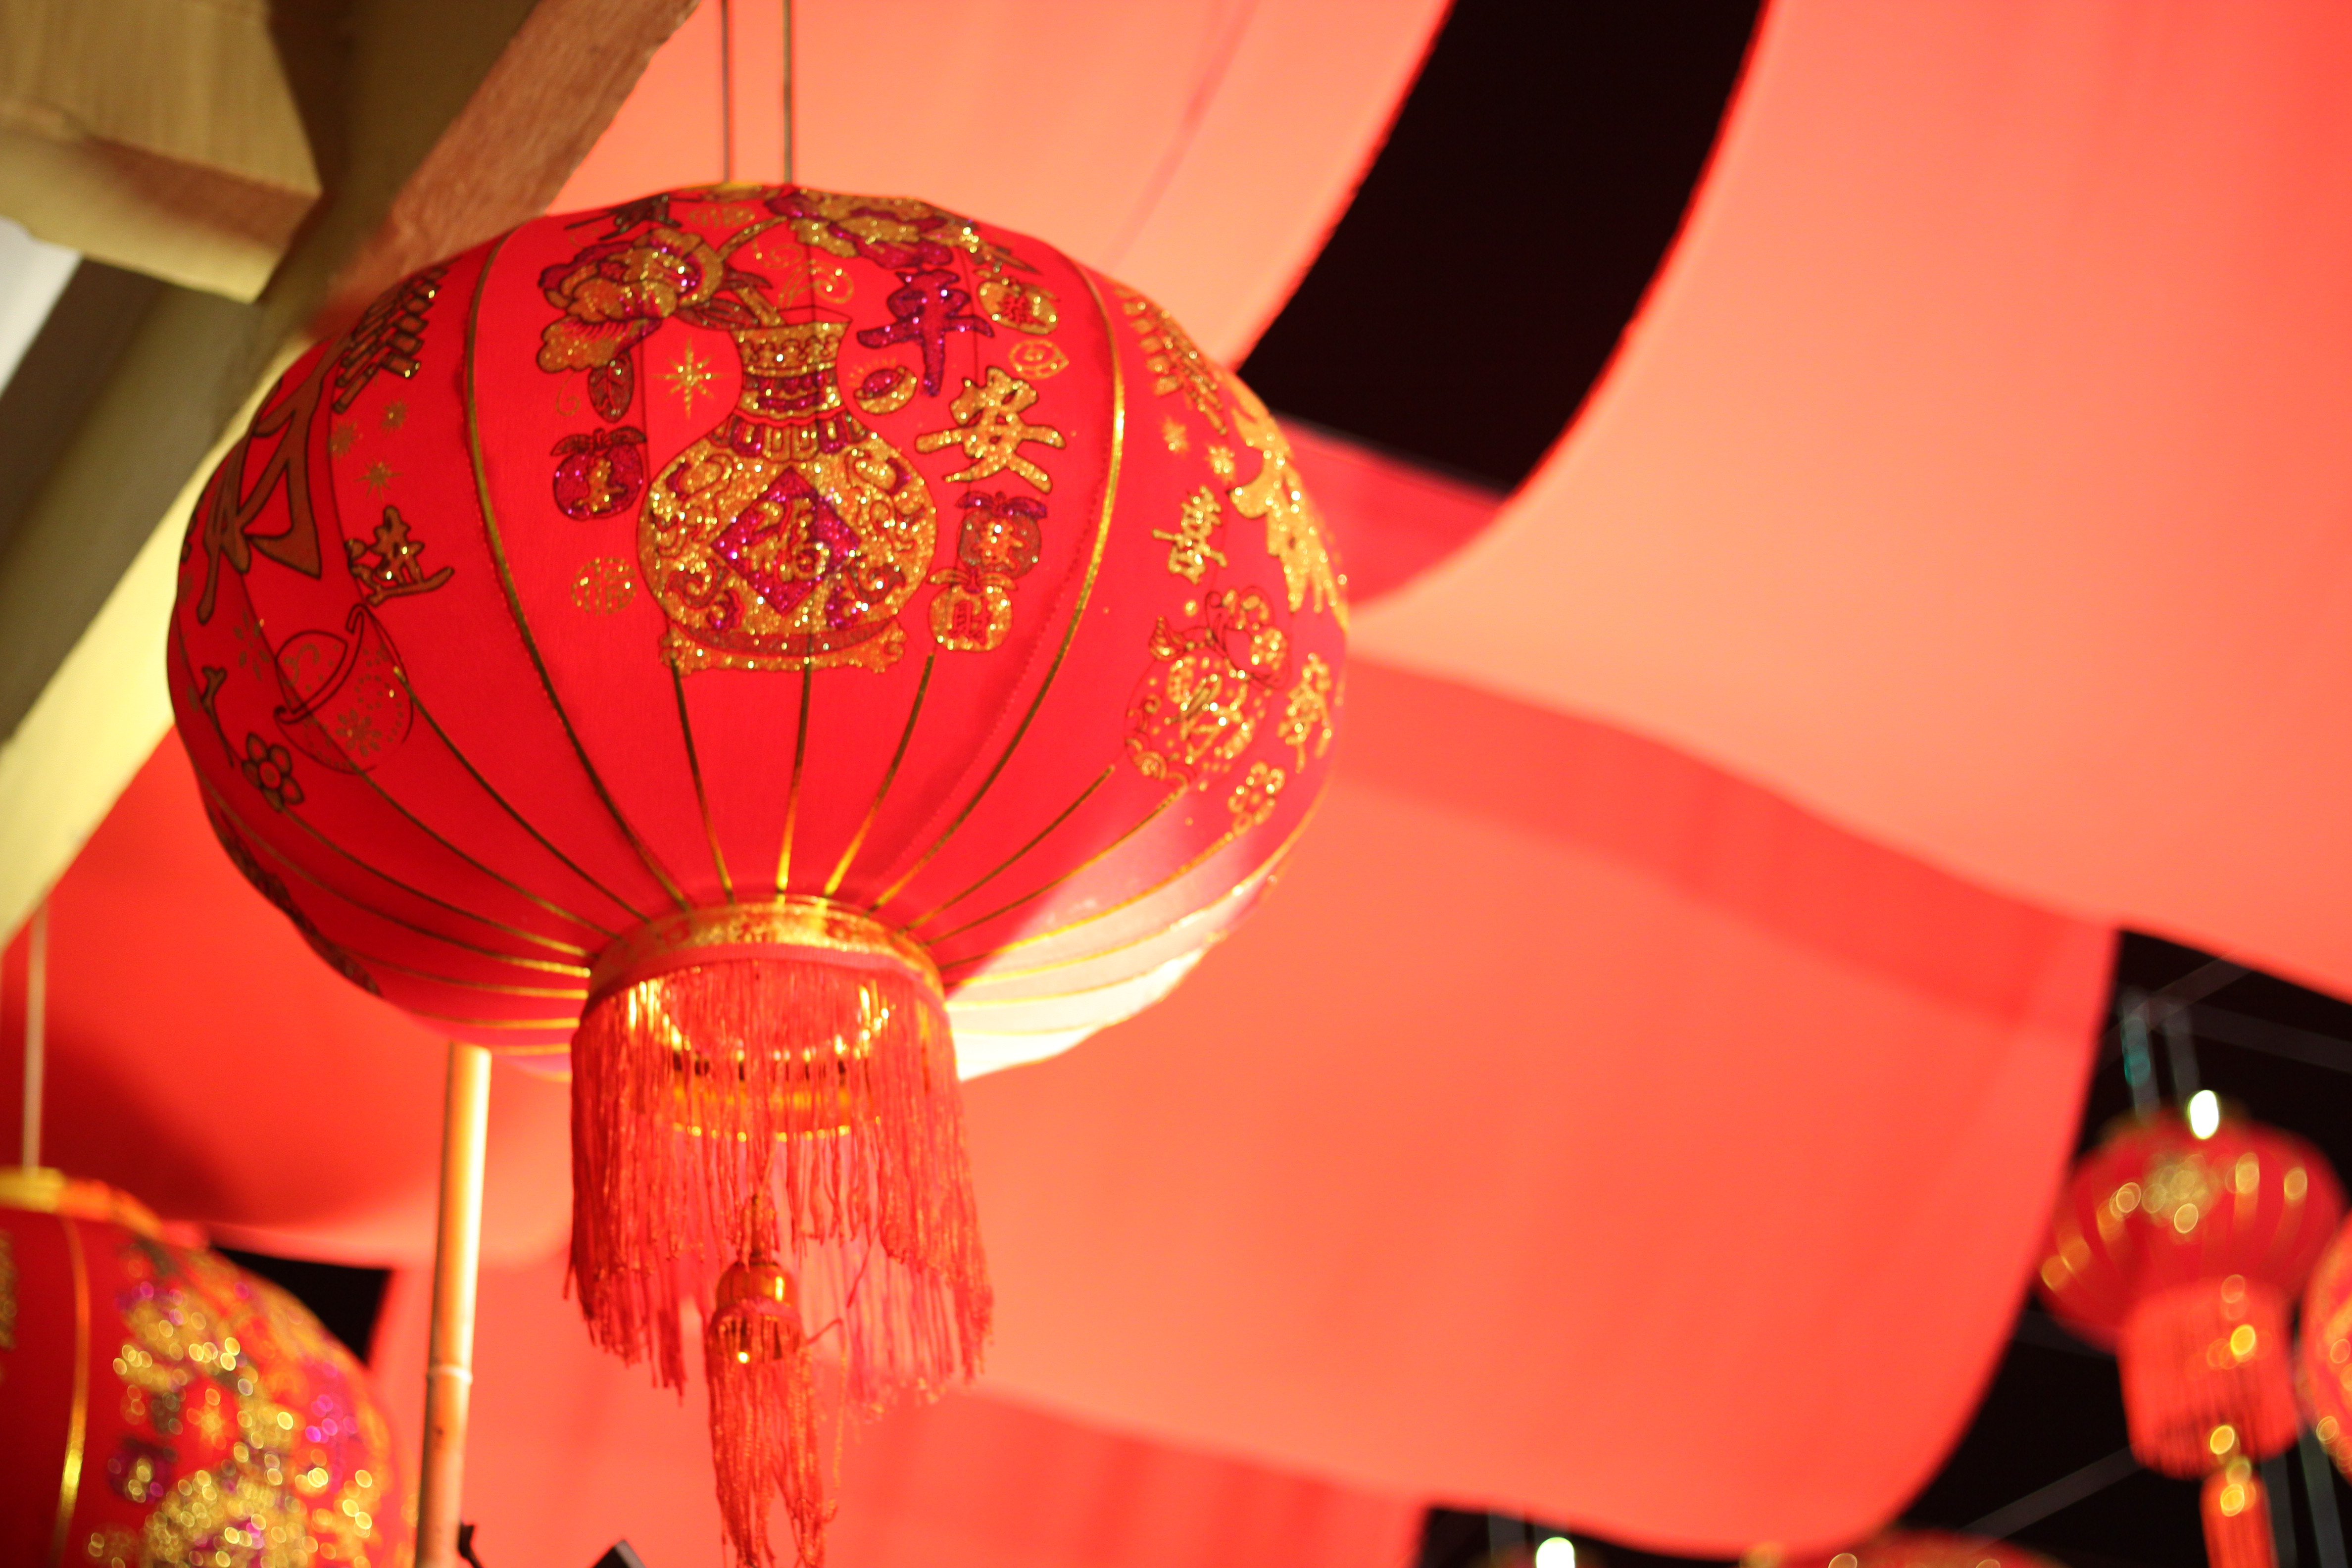
art, light, lantern, orange, lamp, red, building, Tints and shades, magenta, decoration, event, ceiling, lampshade, umbrella, fashion accessory, chinese new year, fun, light fixture, holiday, room, ceiling fixture, tradition, chandelier, mid autumn festival, lighting accessory, interior design, glass, entertainment, leisure, home accessories, peach, night, function hall